Benedict Canyon, Los Angeles

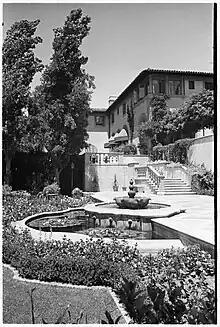
Fountain on the estate of film comedian Harold Lloyd and his wife Mildred, Beverly Hills, c.1927

In 1923, silent film star Harold Lloyd purchased 15.7 acres at the southern mouth of the canyon from P.E. Benedict for $100,000. Lloyd built a 44-room mansion on the site that would become known as Greenacres, and helped establish Benedict Canyon as a desirable address. Upon its completion in 1929, Greenacres had a private 9-hole golf course, one of the largest pools in the western US, and a miniature English village built for Lloyd's daughter, Gloria. After Harold Lloyd's death in 1971, the property was left to his family, but mounting debt and a delinquency on the promissory note led City National Bank to foreclose on it by the end of 1974. Proceedings were paused as the Beverly Hills city council considered acquiring the grounds and establishing it as a film museum, but the plan was ultimately abandoned due in part to the $700,000 cost of paying off the accrued debts, an additional $180,000 needed to collect various artifacts for the museum, $500,000 to redevelop the site, and roughly $100,000 a year in maintenance costs, all of which would defer city funds for other projects. The bank then completed its repossession of Greenacres and put it up for auction in the summer of 1975 with an estimated value between $1.2 million and $1.6 million. Nasrollah Afshani, a retired Iranian businessman and Beverly Hills resident, bought the estate for $1.6 million telling the "Los Angeles Times" that he was "looking at property, shopping centers, to buy". Afshani kept the main house and the 5 acres surrounding it intact, resold it, and in 1984, it became listed on the National Register of Historic Places. Meanwhile, Afshani subdivided the remaining 10 acres into 15 lots that he sold for over $1 million each.